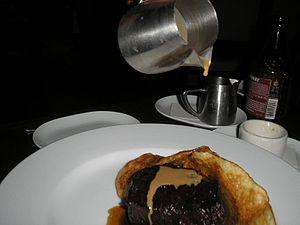
Steak sauce Robert
La sauce Robert, ou sauce à la Robert, est une sauce brune relevée, faite d’oignons hachés qu’on fait revenir communément au beurre et au vin blanc avec un peu de farine, vinaigre, sel et poivre. En fin de préparation, une fois retirée du feu, on y ajoute un peu de moutarde.
Le mariage vin et cuisine remonte à l'Antiquité. Il va traverser le Moyen Âge, s'enrichir à la Renaissance et devenir un véritable classique de nos jours. On doit distinguer dans cette alliance la cuisine du vin et la cuisine au vin qui ont été et restent les deux façons d'utiliser les apports qualitatifs du vin en gastronomie.